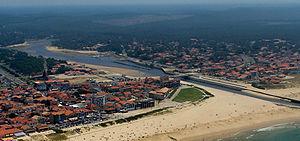
Mimizan est une commune du Sud-Ouest de la France, située dans le département des Landes en région Nouvelle-Aquitaine. Elle appartient au pays de Born.